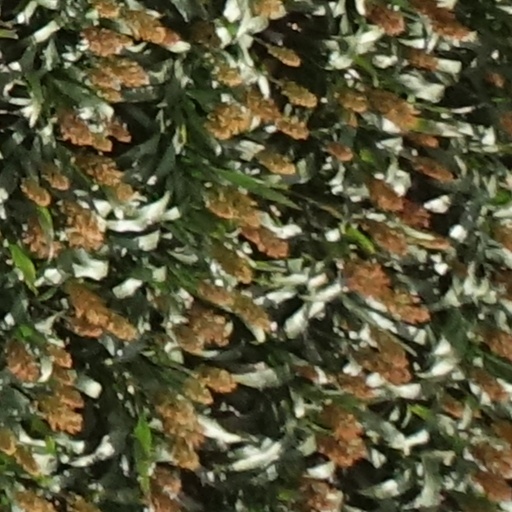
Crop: sorghum